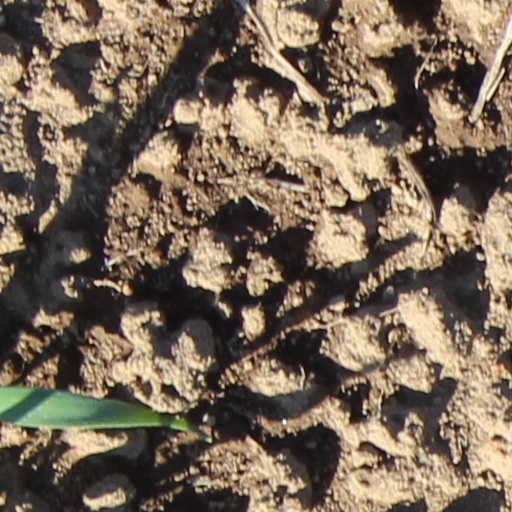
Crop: wheat